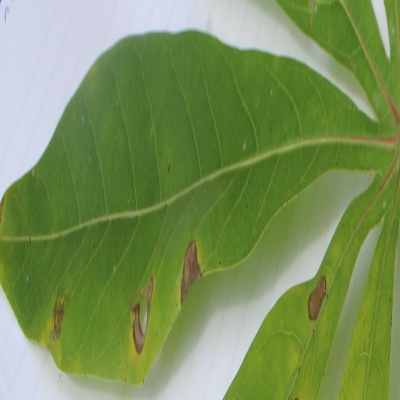
Crop: Cassava
Condition: brown spot